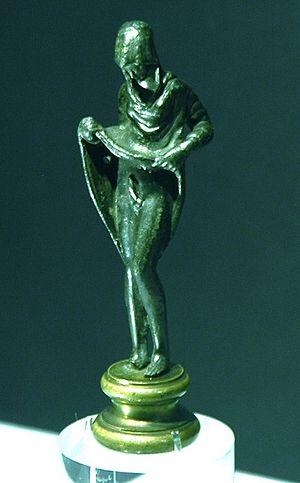
Aphroditos est un Aphrodite mâle originaire d'Amathonte, ville sur l'île de Chypre, célébré à Athènes par des rites de travestissement.